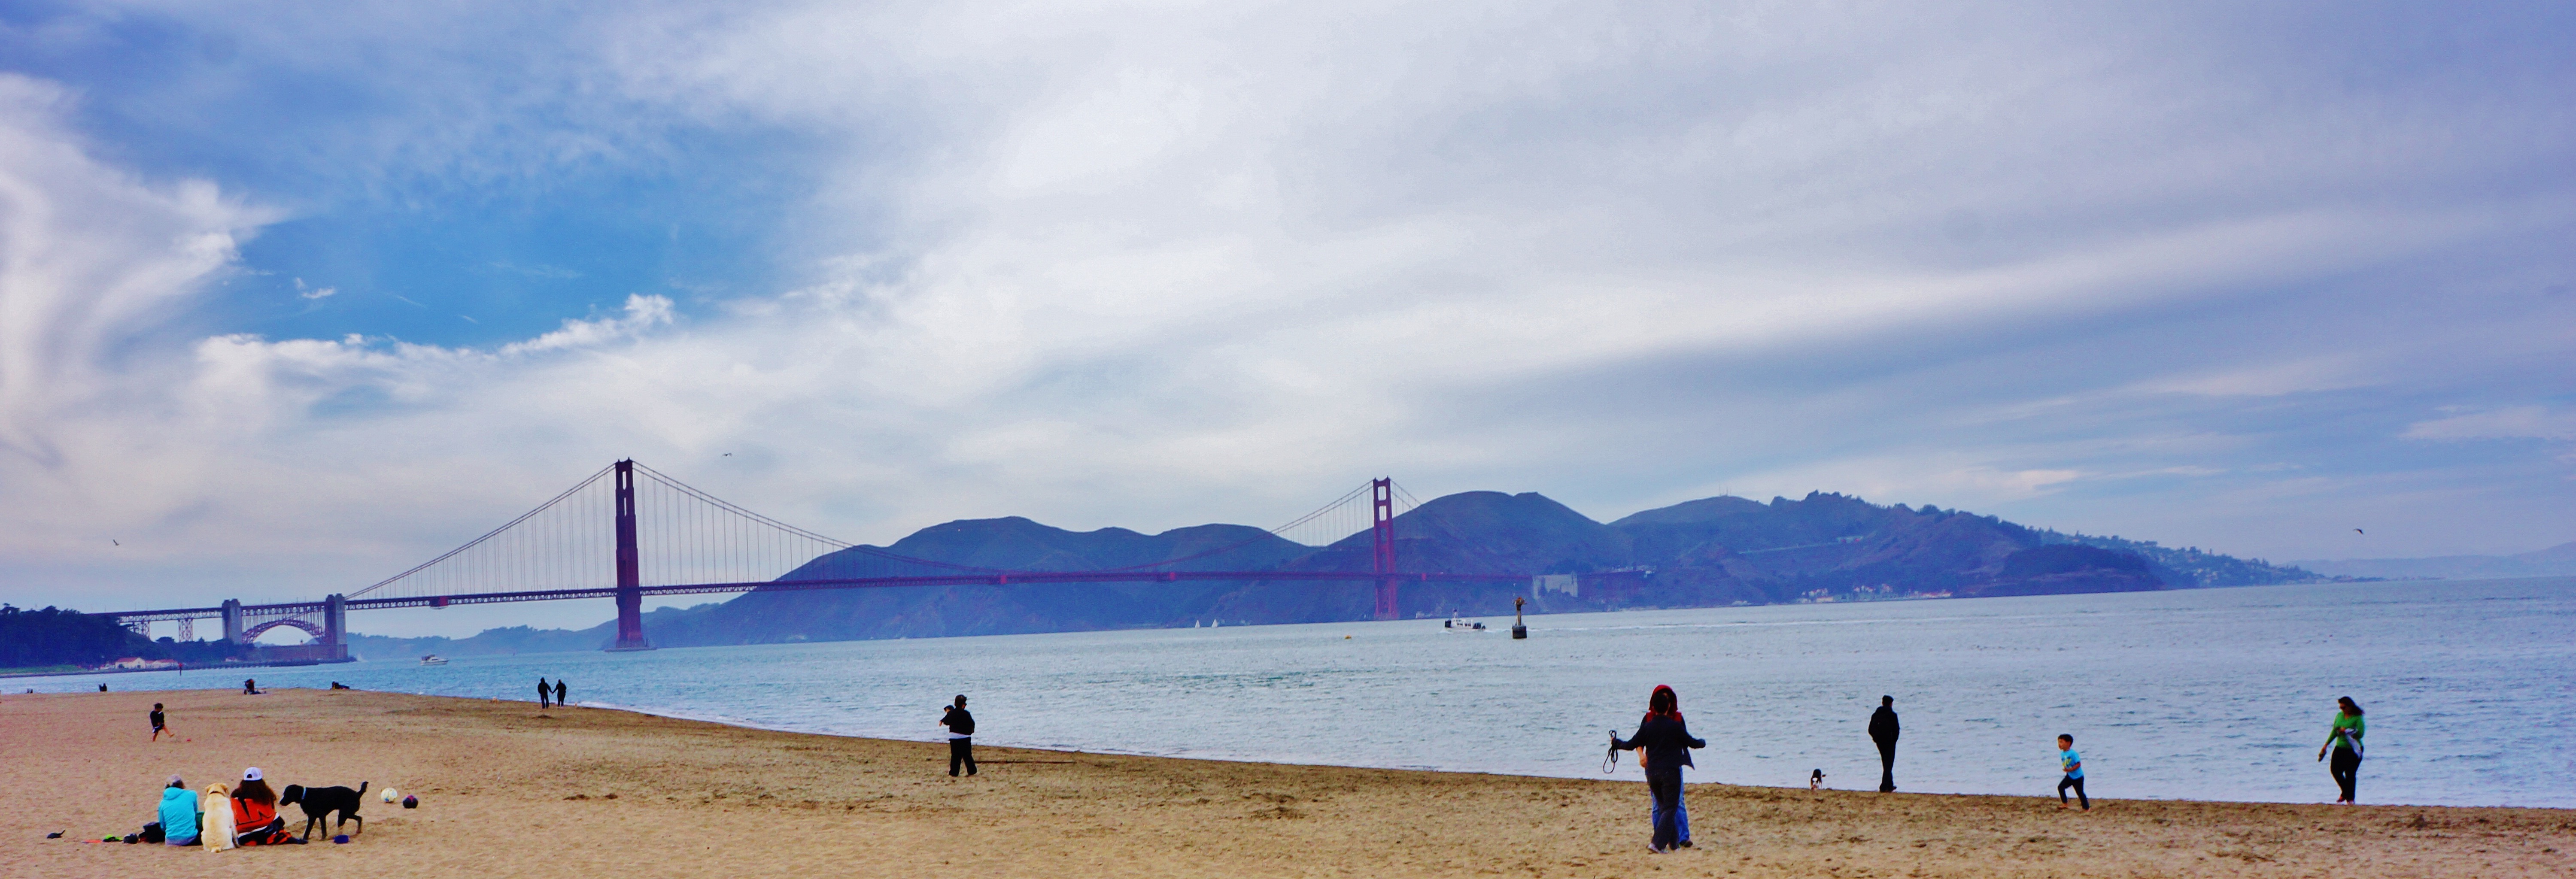
beach, landscape, sea, coast, nature, sand, ocean, horizon, cloud, sky, bridge, cloudy, shore, wave, vacation, golden gate bridge, san francisco, bay, california, body of water, clouds, crissy park